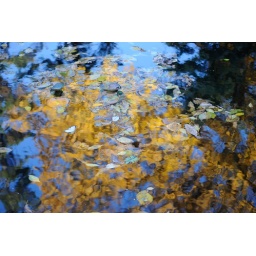
An attempt at an abotract of leaves floating on a golden coloured backdrop of tree leaves being reflected in the water.